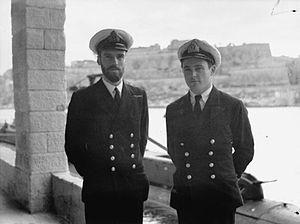
Le capitaine de corvette Malcolm David Wanklyn, récipiendaire de la Croix de Victoria et de l'Ordre du service distingué avec deux barrettes, né le 28 juin 1911 et disparu en mission le 14 avril 1942, est un officier de la Royal Navy. Il est considéré comme un as des sous-mariniers des forces alliées durant la Seconde Guerre mondiale.
Le HMS Upholder (P37) était un sous-marin de classe U de la Royal Navy construit par Vickers-Armstrong à Barrow-in-Furness. Il sort des usines le 31 octobre 1940, après 3 mois de construction. Il fut un des quatre sous-marins de classe U à avoir deux tubes lance-torpilles en externe en plus des quatre tubes internes montés sur tous les sous-marins.